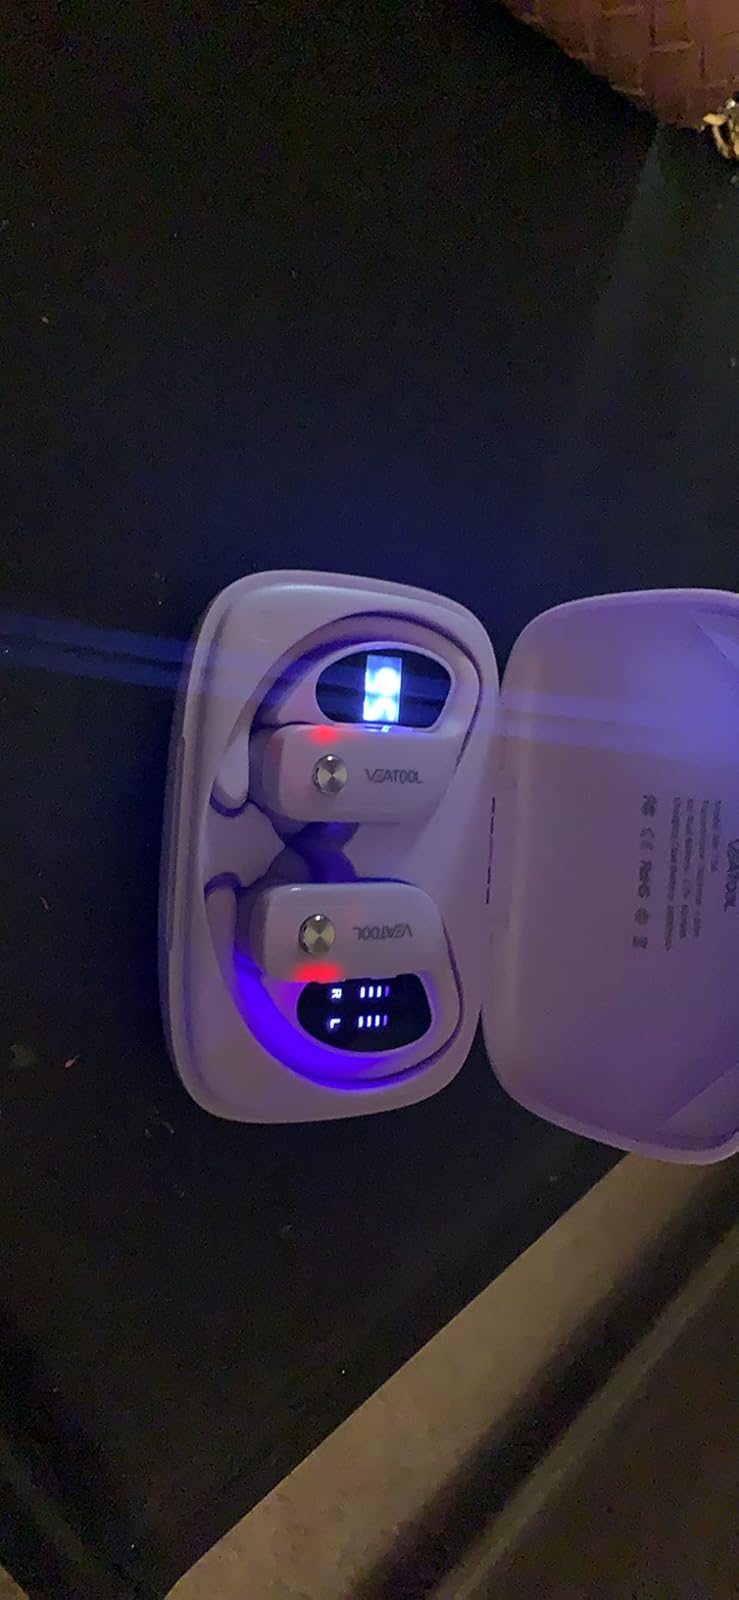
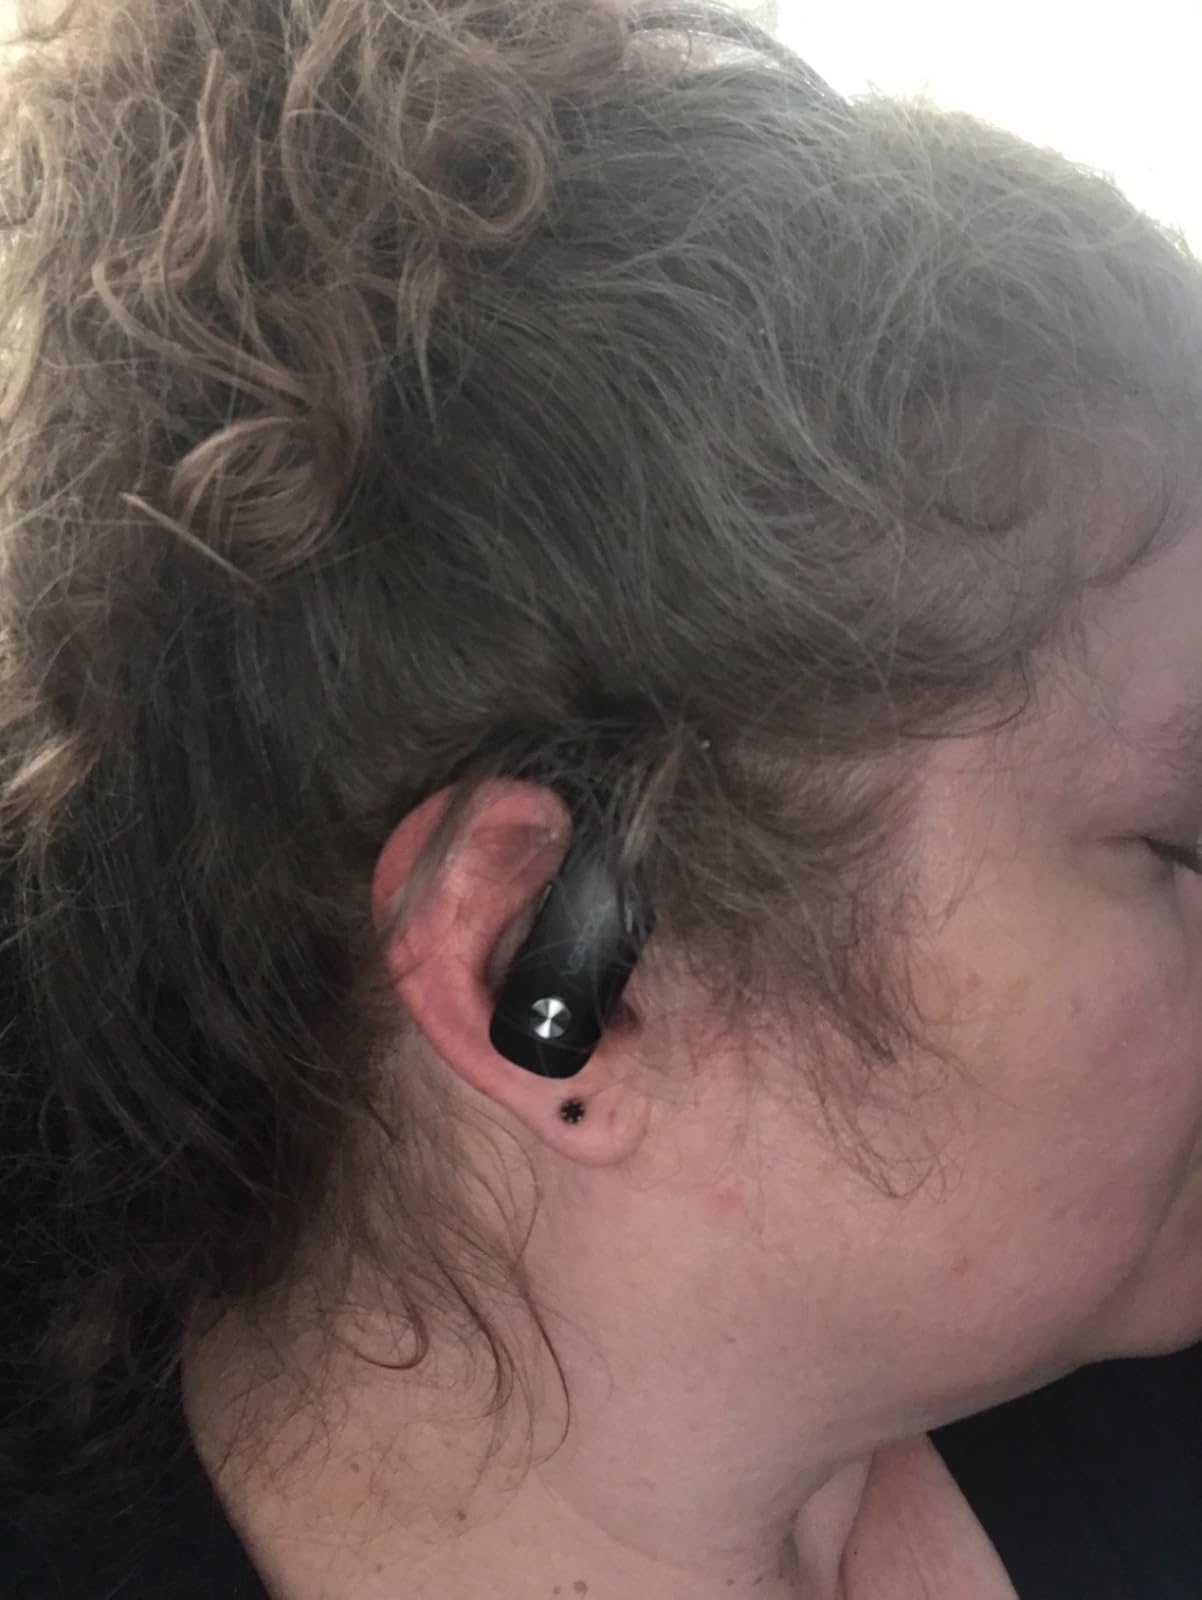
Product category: earbuds
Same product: no